Requeté

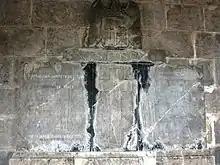
Repeatedly vandalized stones with names of fallen requetés, Navarre

Arrival of the digital era and the social media has produced a resurgence of individuals or groups posing as "Requeté". A few profiles on platforms like Instagram, Twitter, Facebook or YouTube demonstrate some sort of self-proclaimed adhesion to the requeté tradition. Some go somewhat further and form informal "Friends of Requeté" groups, re-enactment teams, Requeté associations of "mujeres y hombres defensores del tradicional cuatrilema de Dios, Patria, Fueros, y Rey Legítimo", or adopt a posture of a military-like, uniformed "New Requeté" organization; most though not all of these profiles are either inactive or hardly active. Some keep publishing notes styled as official communiqués and signed either by "Comandante General del Requeté" or by "Jefatura Nacional del Requeté", e.g. in 2016 or 2020. Individuals who sign these notes assume a military tone, appear to be aligned with the claimant Don Carlos Javier, lecture competitive Traditionalist groupings on rights to use the Requeté symbols or uniforms and imply that the organization is still operational. Persons related to the profile appear at Montejurra ascents organized by Partido Carlista, where indeed some participants, including females, don a military-like gear.